Progressive house

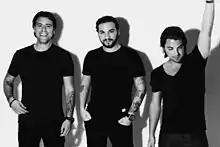
Swedish House Mafia during their "Until Now" photoshoot in 2012

By the 2010s, the term "progressive house" had broadened significantly, often diverging from its original underground meaning to a more mainstream and festival-oriented productions. This shift was reinforced by electronic music (EDM) charts and industry rankings, particularly "DJ Mag"’s Top 100 DJs list and digital platforms like Beatport, which categorized a wide range of commercially successful tracks under the "progressive house" label. As a result, the genre's definition became increasingly ambiguous, with some artists and fans distinguishing between two distinct styles: the classic progressive house sound rooted in the 1990s and the more energetic, big room-influenced style that gained prominence in the 2010s. This new style has been labeled with different terms such as mainstage progressive house, festival progressive house, and big room progressive house to distinguish it from the original genre.